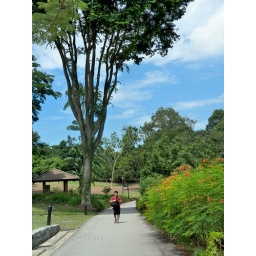
Chuan walking by a tall tree around Swan Lake, Singapore Botanic Gardens.